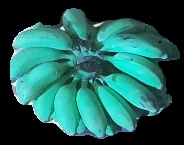
Variety: elakki-bale
Grade: grade3